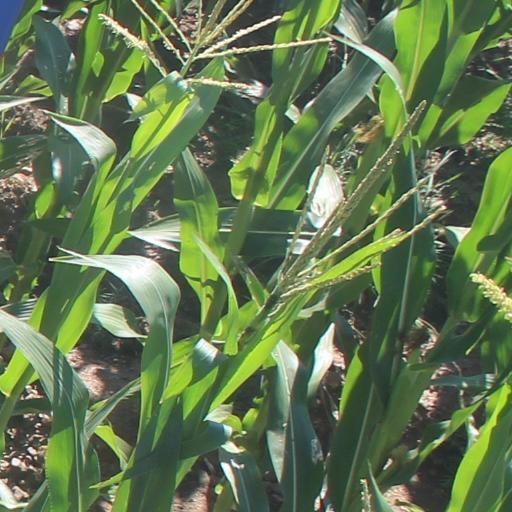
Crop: maize; corn